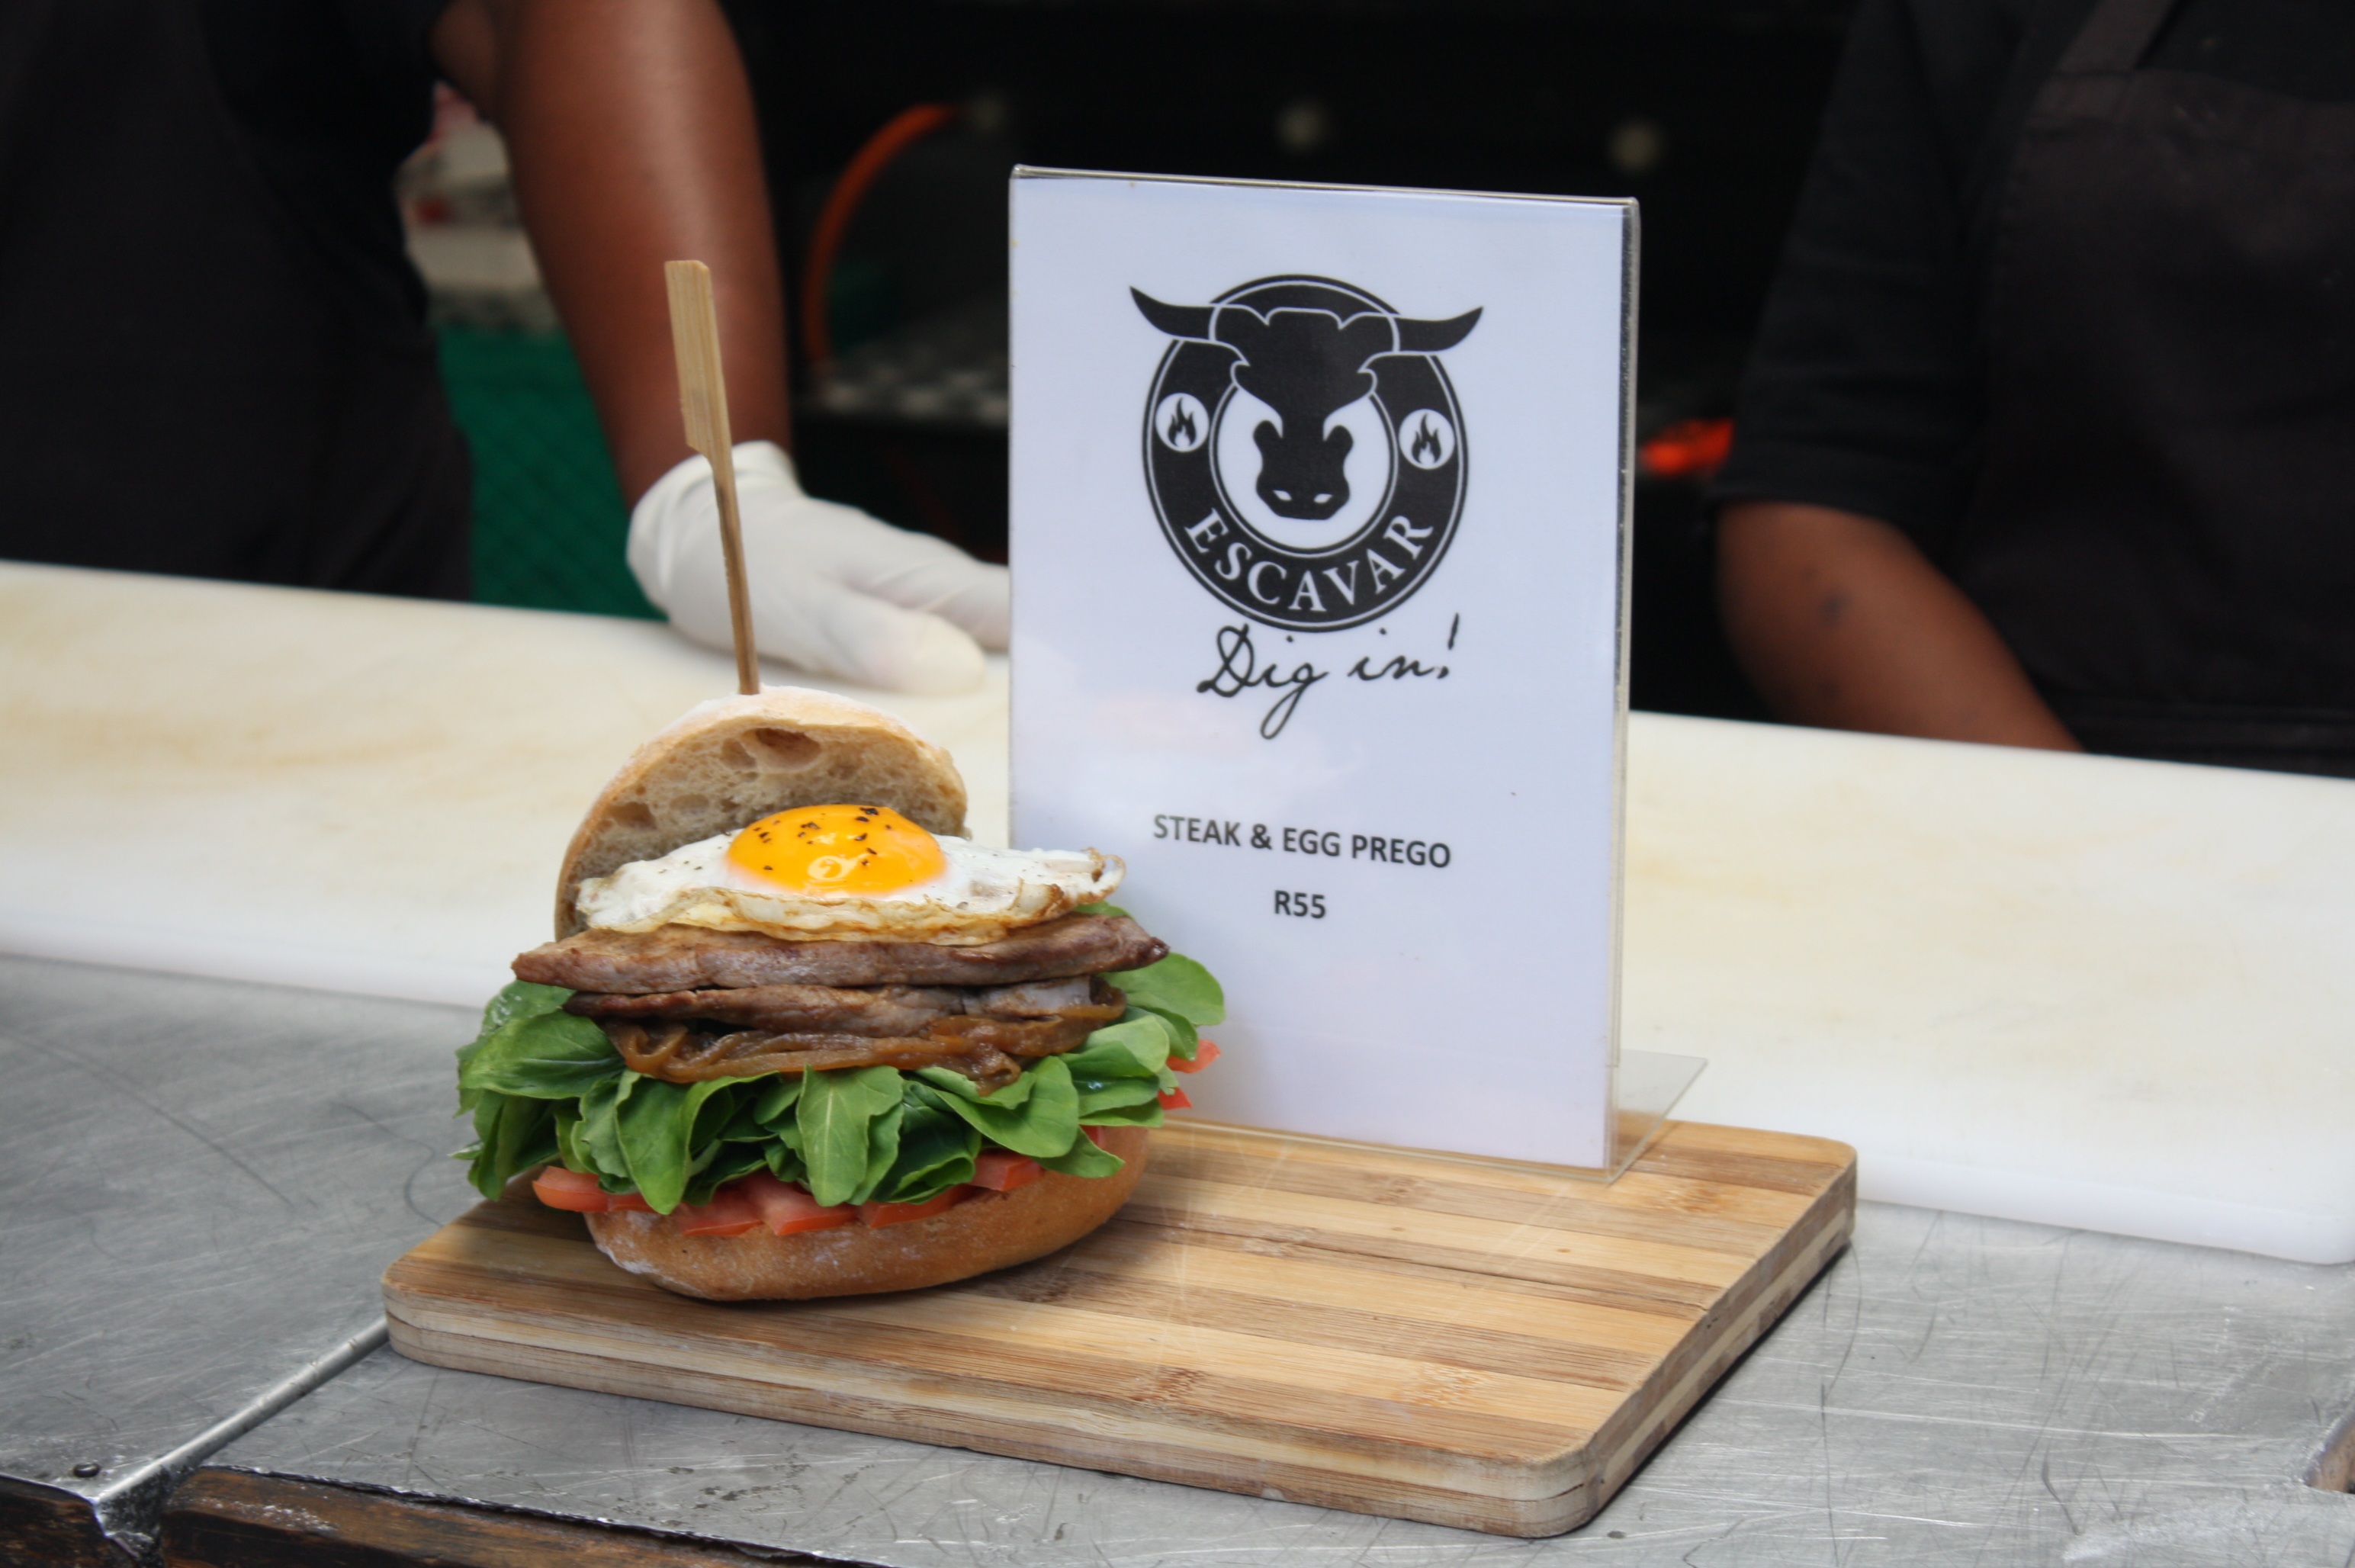
restaurant, dish, meal, food, eat, fast food, lunch, delicious, hamburger, burger, tasty, junk food, sense, steak and egg burger